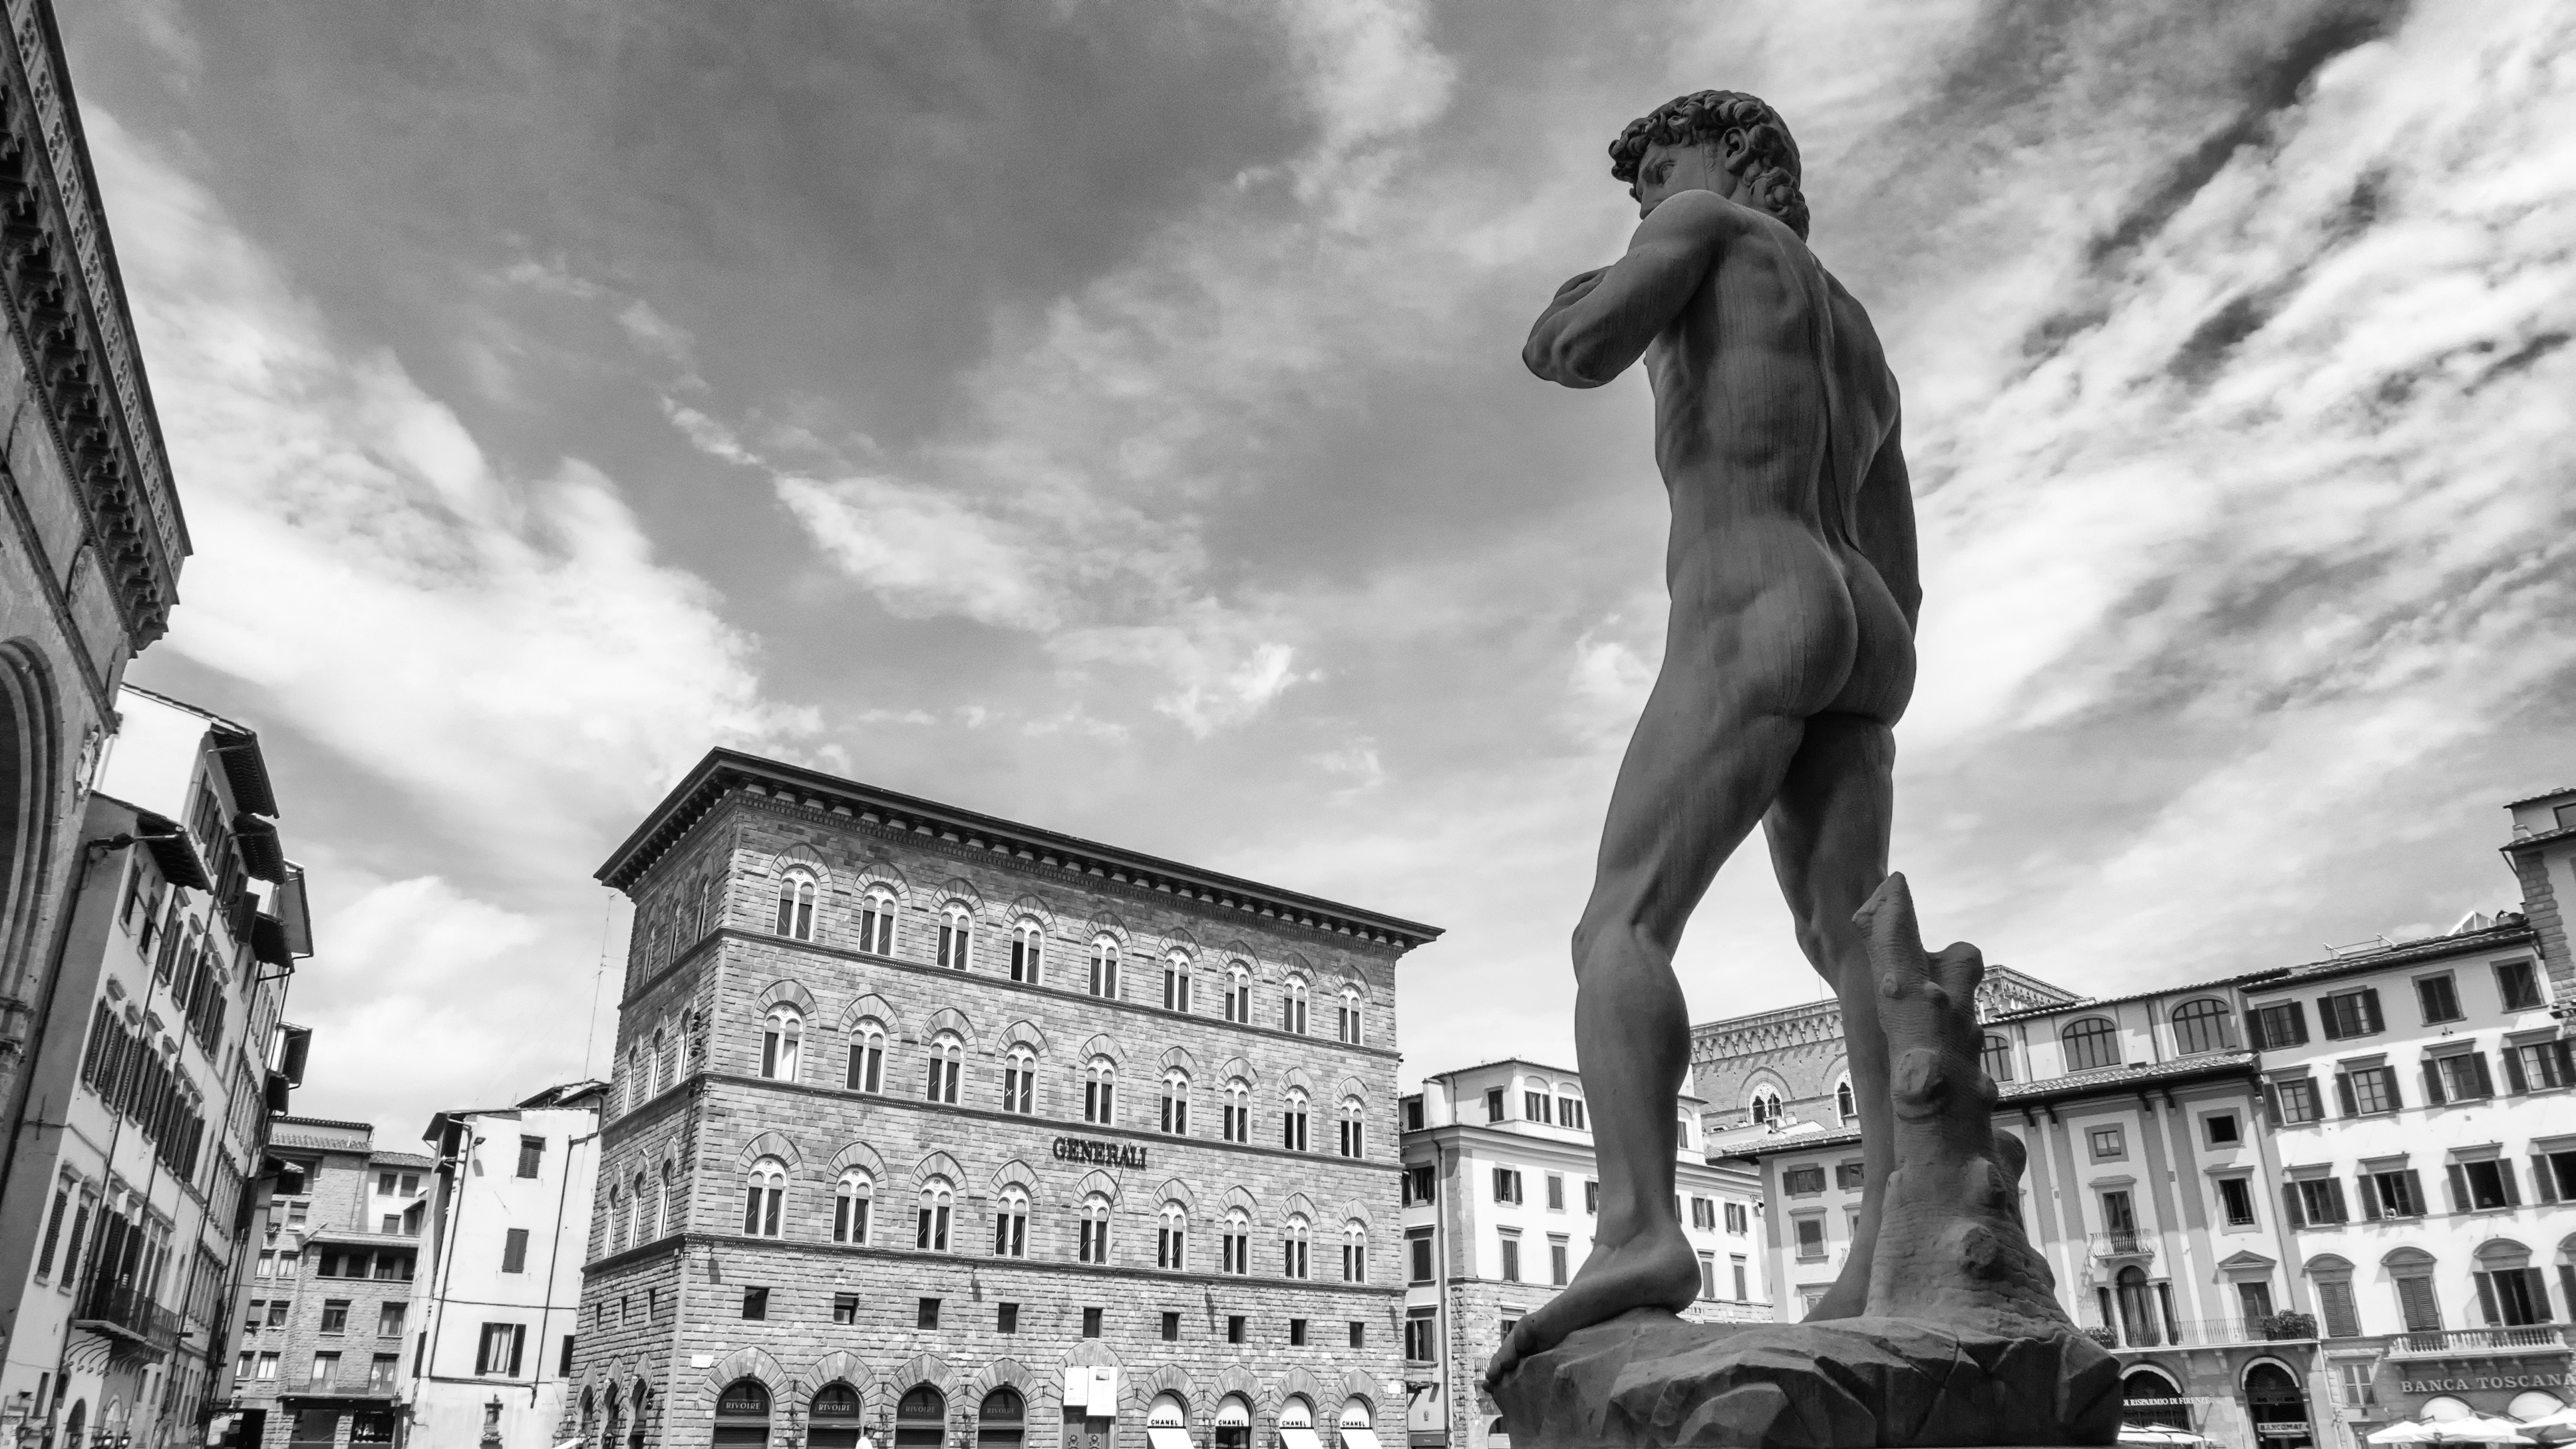
man, black and white, street, photography, stone, monument, male, statue, square, italy, tuscany, historic, black, monochrome, tourism, sculpture, art, photograph, marble, image, famous, piazza, michelangelo, florence, david, body, firenze, urban area, monochrome photography